Les Sables de Glos Formation

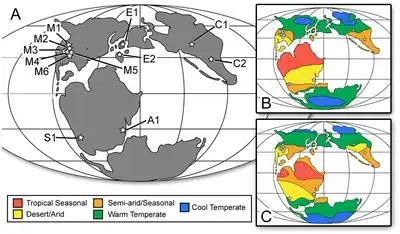
Dinosaur localities - E1: Sables de Glos Formation

The Les Sables de Glos Formation is a sandy Jurassic-age geologic formation in France. Dinosaur remains are among the fossils that have been recovered from the formation, although none have yet been referred to a specific genus.